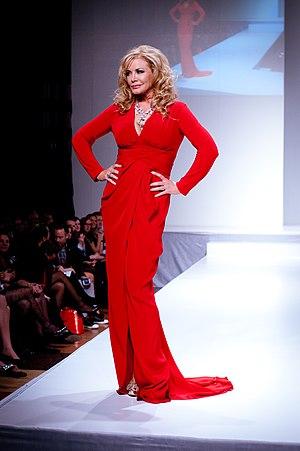
Shannon Tweed est une productrice, actrice et mannequin de charme canadienne, née le 10 mars 1957 à St. John's, à Terre-Neuve-et-Labrador.